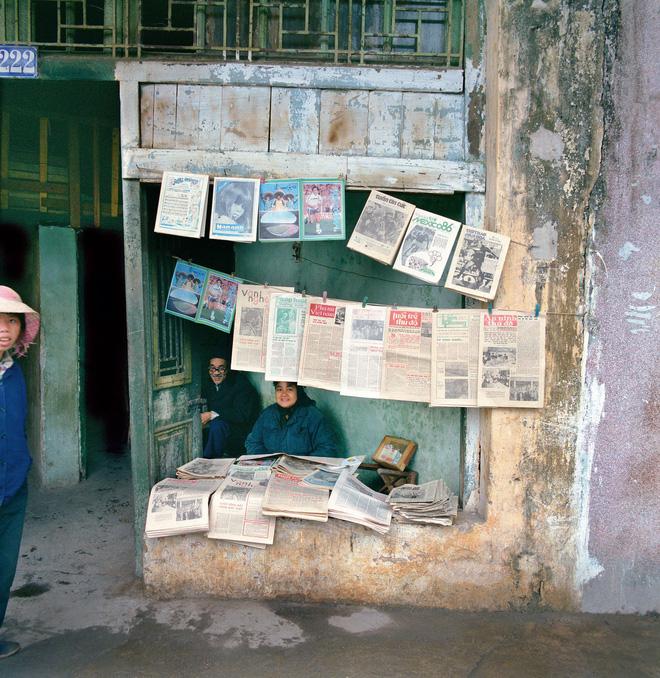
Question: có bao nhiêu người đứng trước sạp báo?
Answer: có một người đứng trước sạp báo